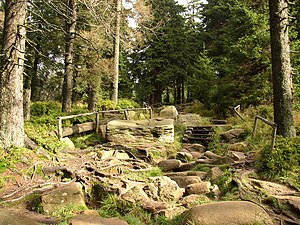
Nationalpark Harzen
Vandringssti i nationalparken
Nationalpark Harzen er en nationalpark i bjergområdet Harzen, i de tyske delstater Niedersachsen og Sachsen-Anhalt. Den strækker sig fra regionen omkring toppene Brocken og Herzberg i syd til Bad Harzburg og Ilsenburg i nord. Nationalparken har et areal på 24.700 hektar og består for 95 procents vedkommende af skov, hovedsagelig gran eller bøg. Desuden er der flere sumpområder. Nationalparken omfatter omkring 10 procent af bjergområdet Harzen og ligger i den vestlige del. De laveste steder ligger omkring 250 moh., og det højeste punkt er på bjerget Brocken, som ligger 1.141 moh. Flere mindre vandløb som Bode og Ilse har deres udspring i nationalparken, desuden er der nogle dæmninger med tilhørende søer.